Johann Burchard Freystein

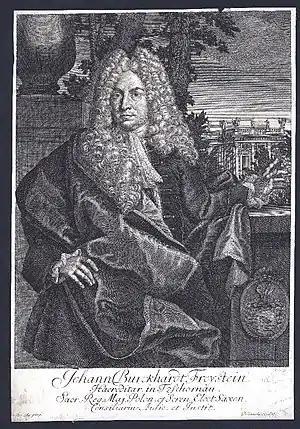

Freystein was born on 18 April 1671, in Weissenfels, to Samuel Adam Freystein, vice-chancellor of Duke August of Saxony, inspector of the Gymnasium of Weissenfels.